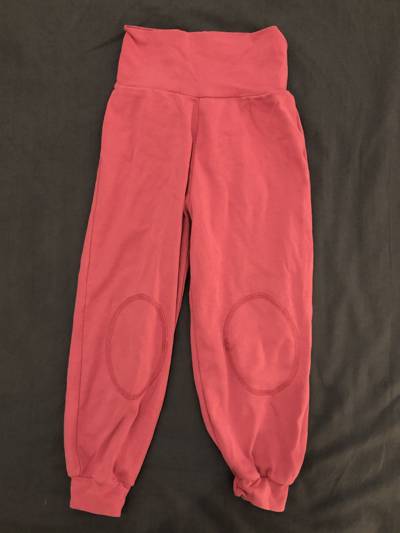
Waste category: clothes